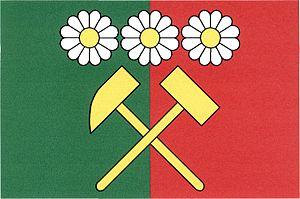
Dolní Rychnov est une commune du district de Sokolov, dans la région de Karlovy Vary, en République tchèque. Sa population s'élevait à 1 337 habitants en 2018.